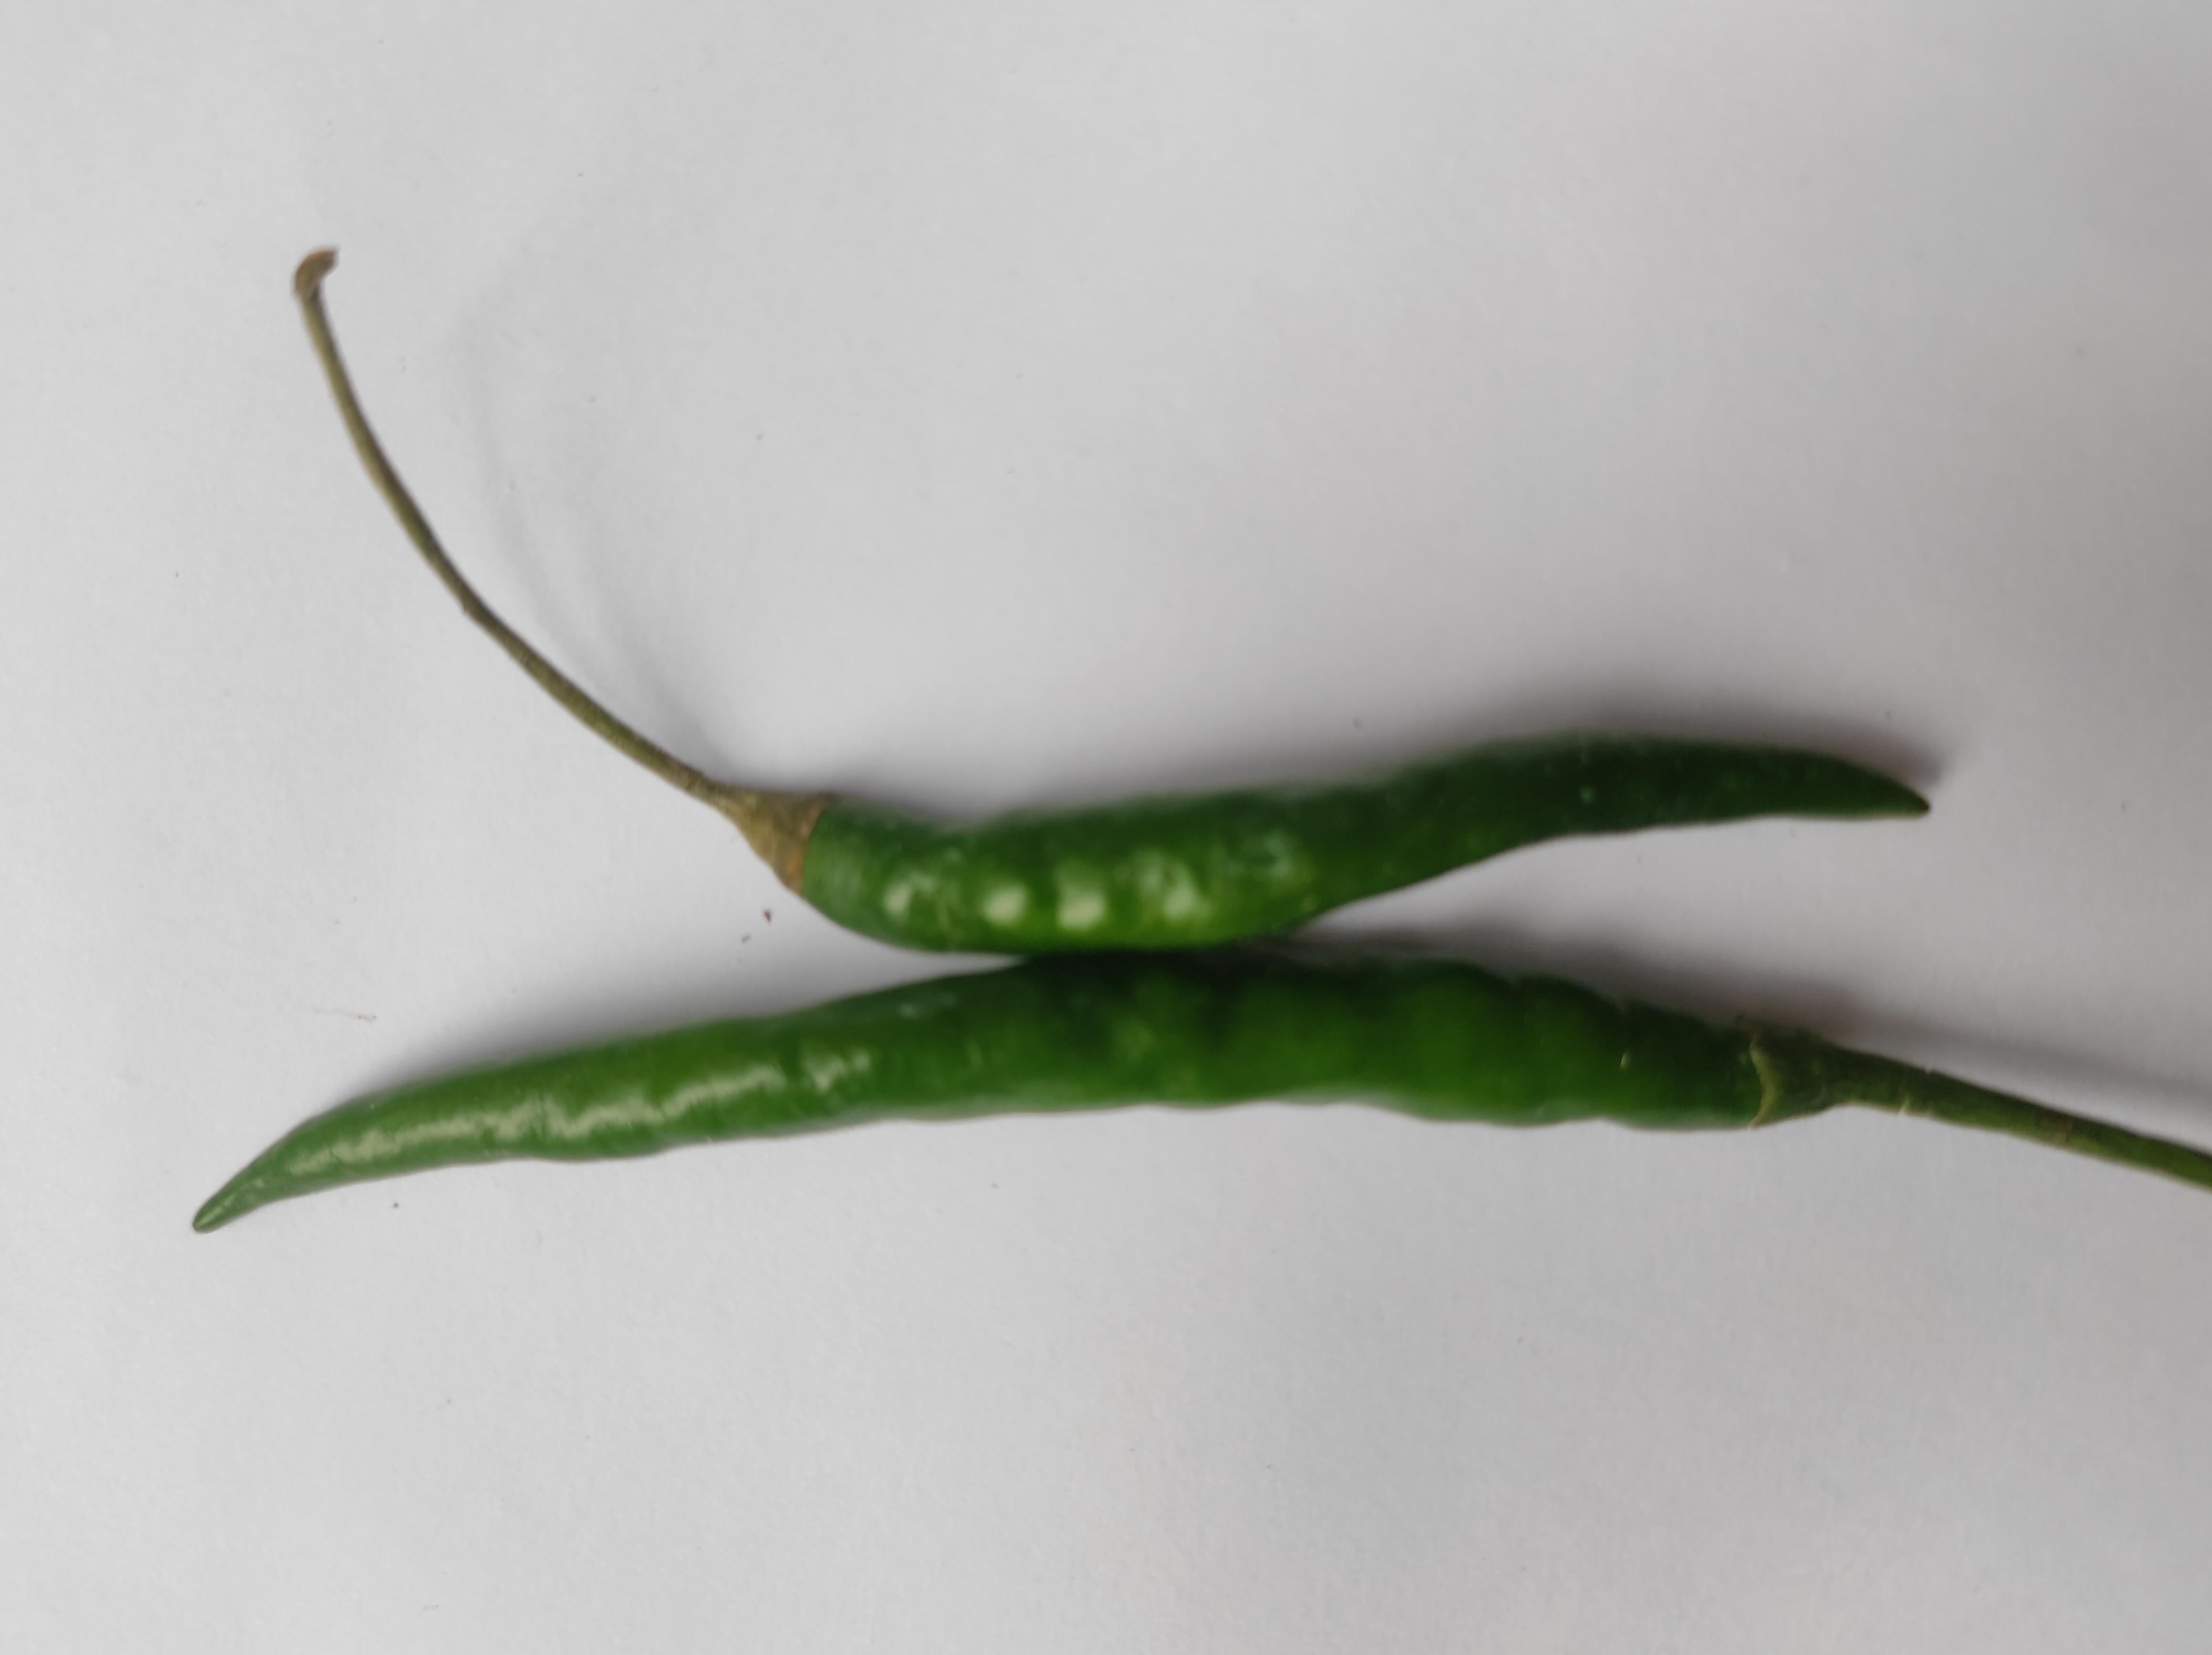
Label: Green Chili